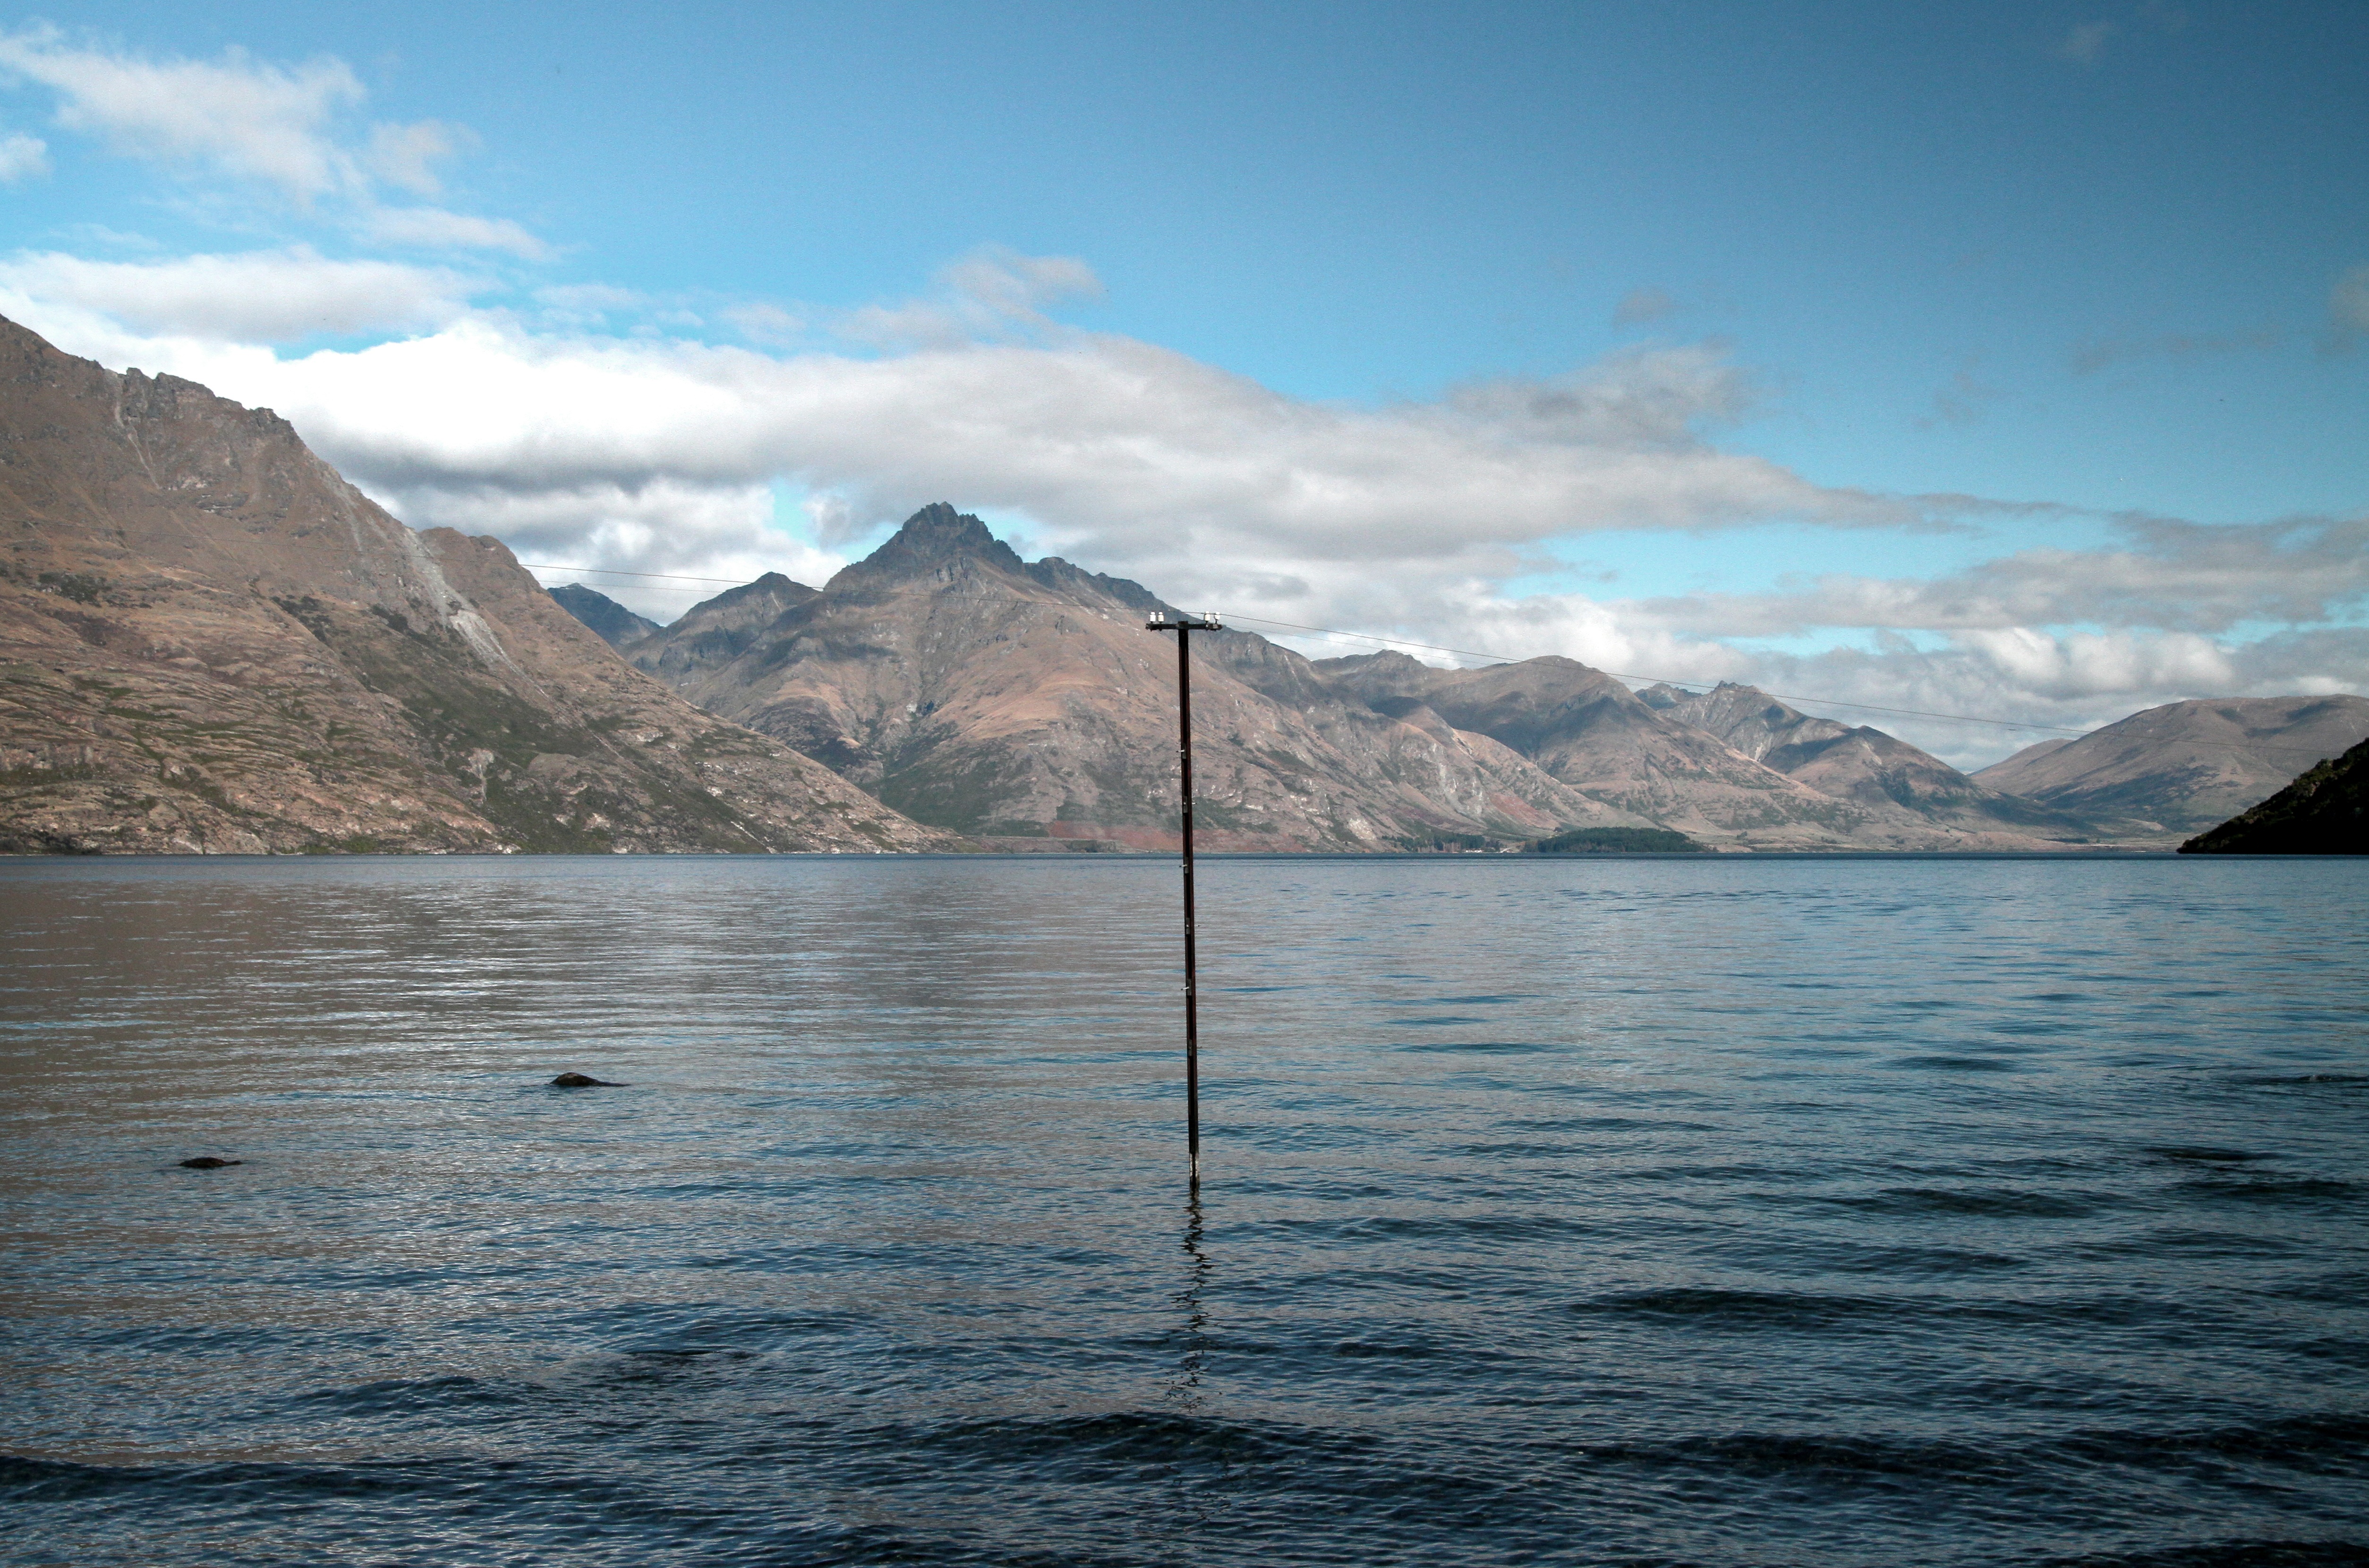
sea, mountain, cloud, lake, mountain range, glacier, bay, fjord, reservoir, body of water, loch, landform, mountainous landforms, glacial landform